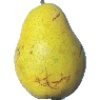
Label: pear_monster